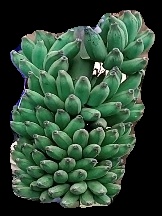
Variety: elakki-bale
Grade: grade1